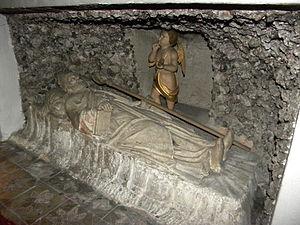
Maximilien de Celeia, né à Celeia et mort le 12 octobre 284 au même endroit, est un saint catholique et orthodoxe fêté le 12 octobre.